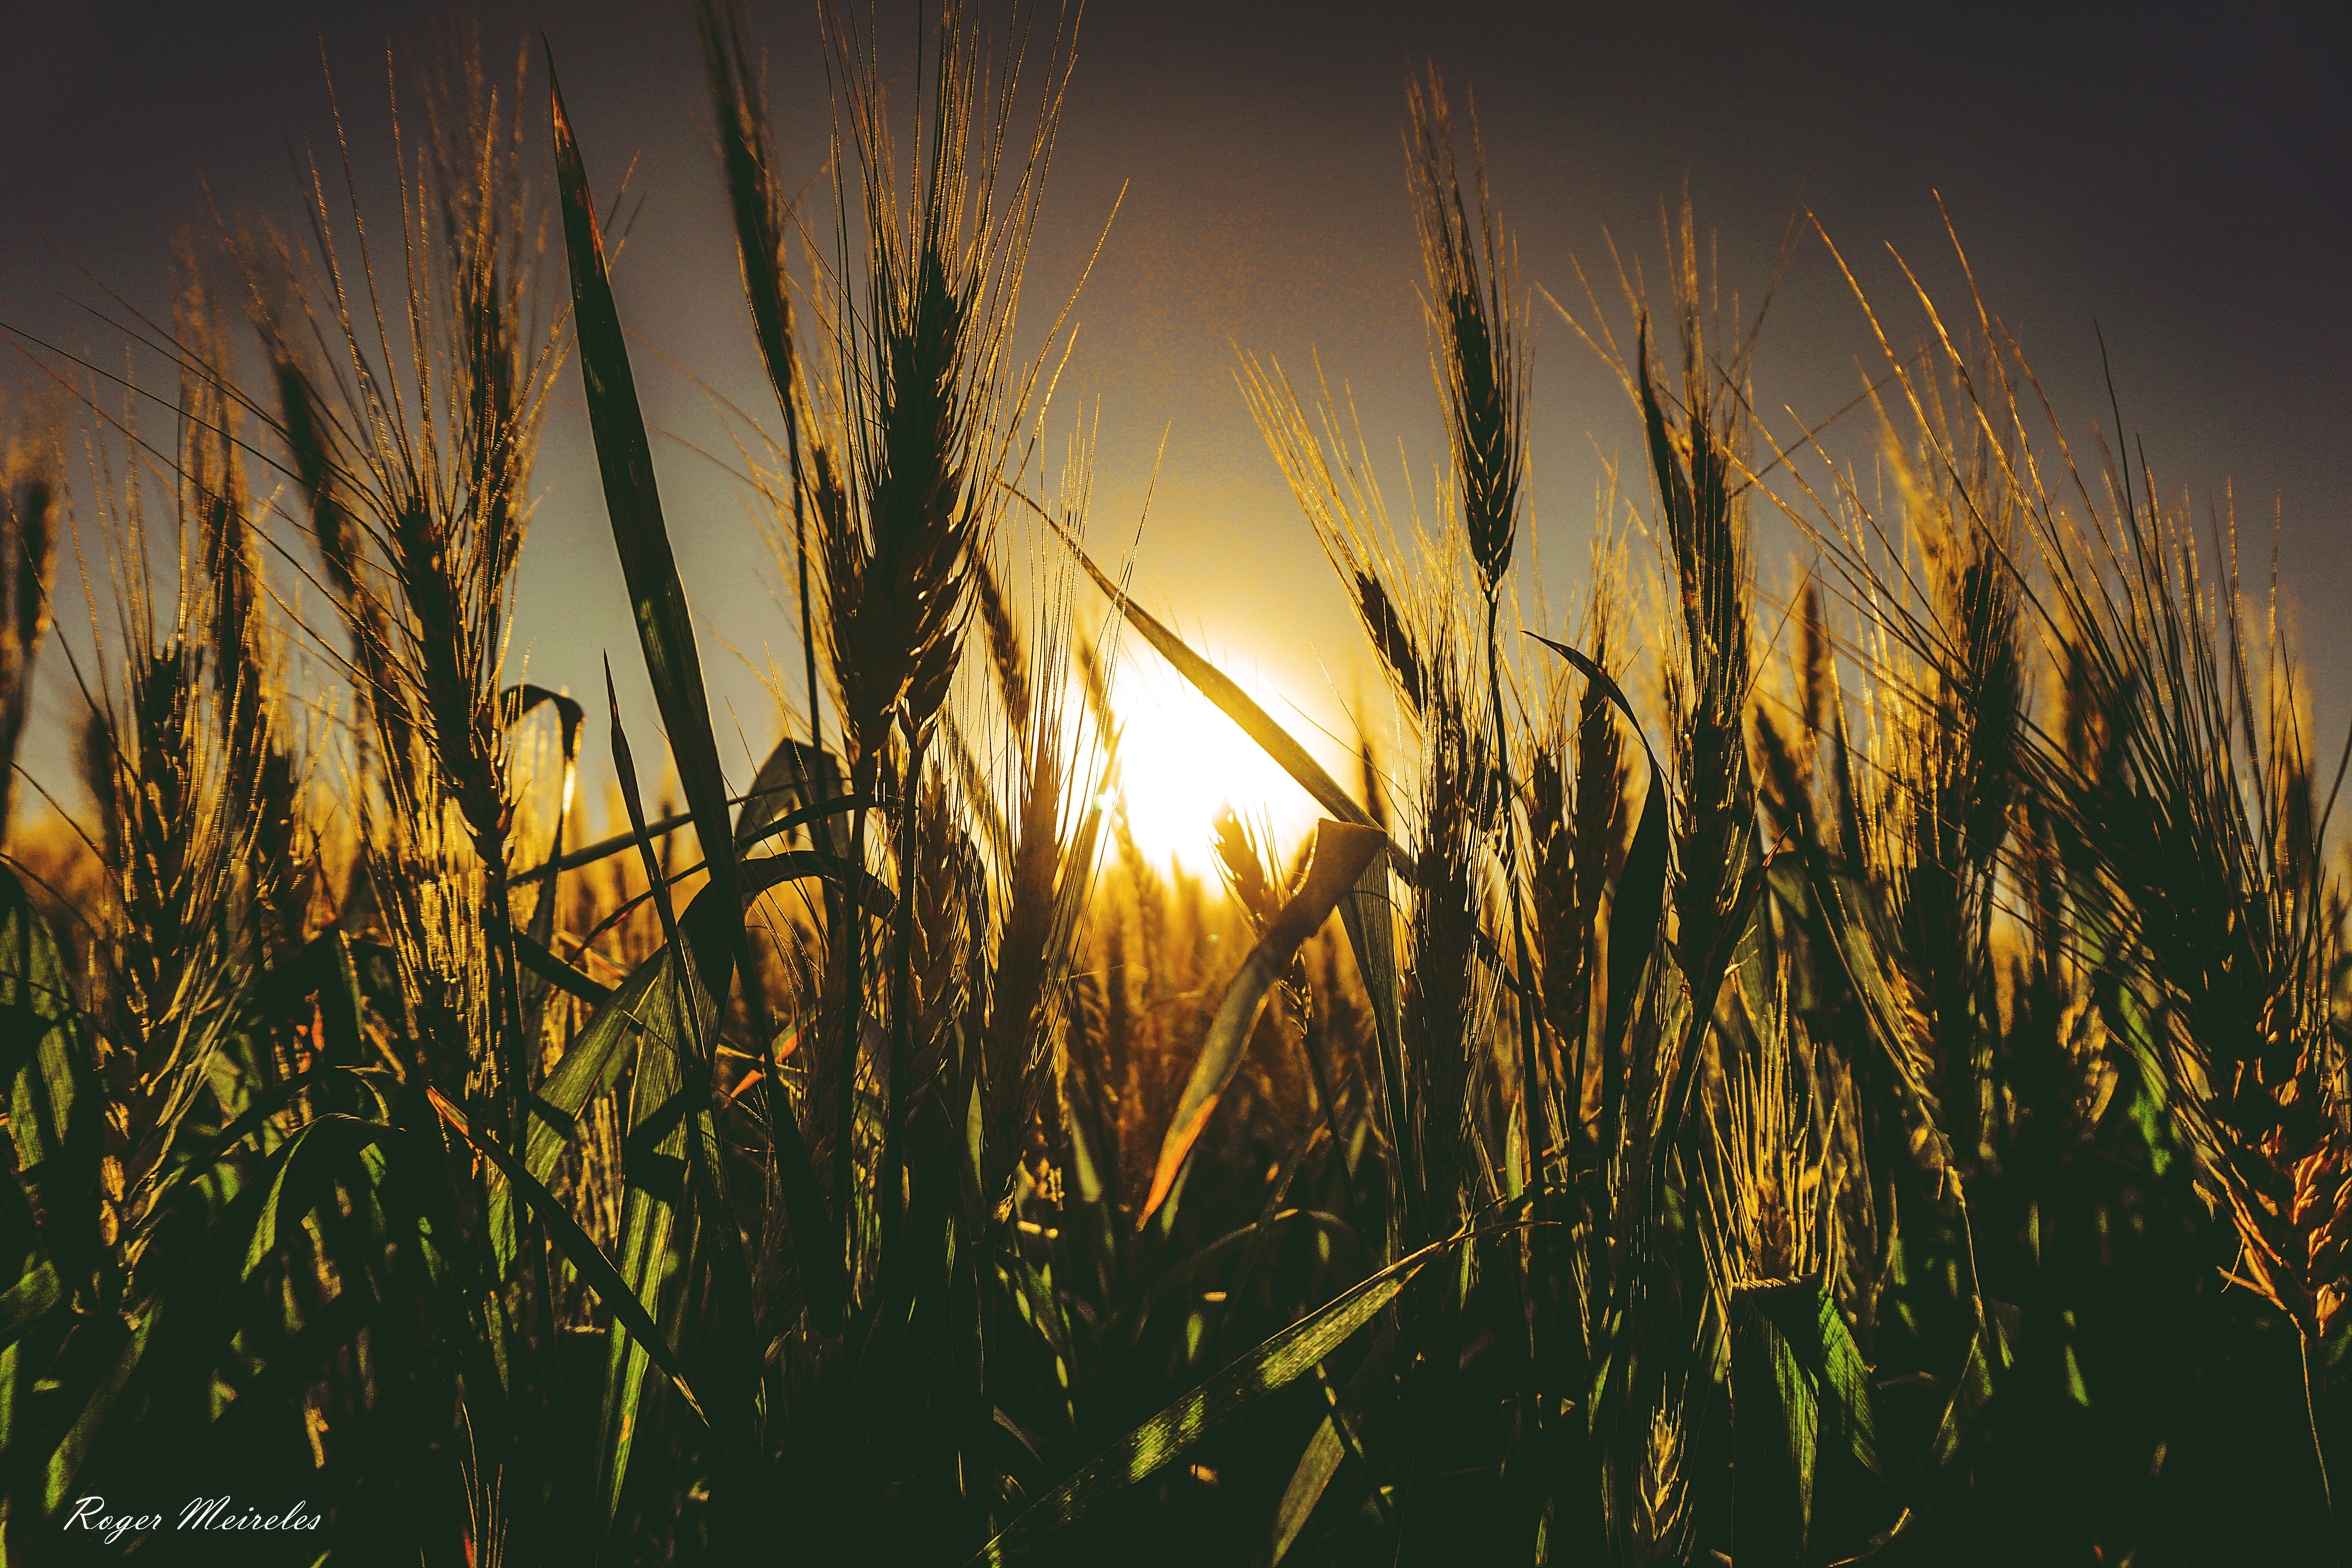
natural, sky, nature, grass, barley, light, rye, food grain, wheat, plant, field, grass family, sunlight, crop, grain, hordeum, sunset, atmosphere, phragmites, evening, poales, photography, heat, cereal, horizon, plant stem, agriculture, einkorn wheat, wildlife, sun, backlighting, emmer, sunrise, night, food, triticale, prairie